History of Madeira

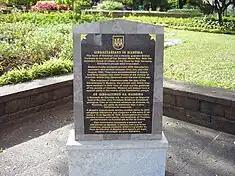
Monument to remember the Gibraltarian evacuees in Madeira

Portugal in World War II was neutral and become non-belligerent in 1943. Salazar's decision to stick with the oldest alliance in the world, cemented by the Treaty of Windsor (1386) between Portugal and England (still in force today), meant that the Anglo-Portuguese Alliance allowed Madeira to take in refugees on a humanitarian basis; in July 1940, around 2,000 Gibraltarian evacuees were shipped to Madeira due to the high risk of Gibraltar being attacked by either Spain or Germany; the Germans had planned but never initiated an attack on the British colony, code-named Operation Felix.